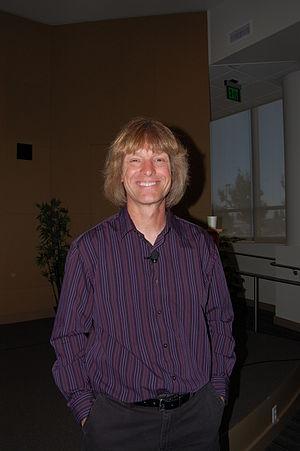
Scott Meyers, est un programmeur et un consultant américain, expert reconnu du langage C++ et auteur de plusieurs ouvrages sur ce sujet.